Religion in ancient Rome

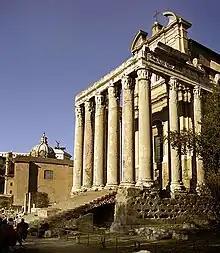
Portico of the Temple of Antoninus and Faustina, later incorporated into a church

Other public festivals were not required by the calendar, but occasioned by events. The triumph of a Roman general was celebrated as the fulfillment of religious vows, though these tended to be overshadowed by the political and social significance of the event. During the late Republic, the political elite competed to outdo each other in public display, and the "ludi" attendant on a triumph were expanded to include gladiator contests. Under the Principate, all such spectacular displays came under Imperial control: the most lavish were subsidised by emperors, and lesser events were provided by magistrates as a sacred duty and privilege of office. Additional festivals and games celebrated Imperial accessions and anniversaries. Others, such as the traditional Republican Secular Games to mark a new era ("saeculum"), became imperially funded to maintain traditional values and a common Roman identity. That the spectacles retained something of their sacral aura even in late antiquity is indicated by the admonitions of the Church Fathers that Christians should not take part.